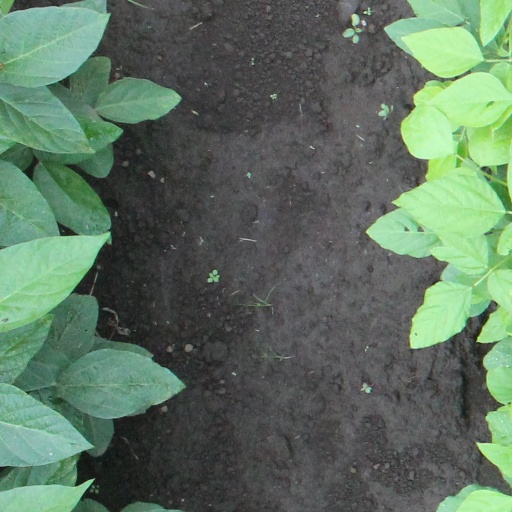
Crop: soybean